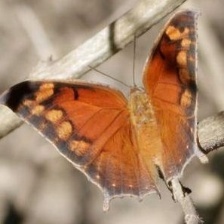
Species: TROPICAL LEAFWING